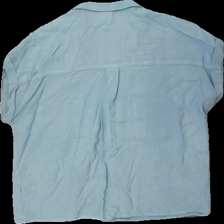
View: back
Type: T-shirt
Category: Ladies
Brand: Gina Tricot
Colors: Green
Material: 100% viskos
Pattern: Other
Cut: V-collar
Size: 36
Season: All
Stains: Minor
Damage: smuts fläck
Damage location: middle right
Price range: <50
Recommended usage: Export
Description: t-shirt med gröna knappar och fickor